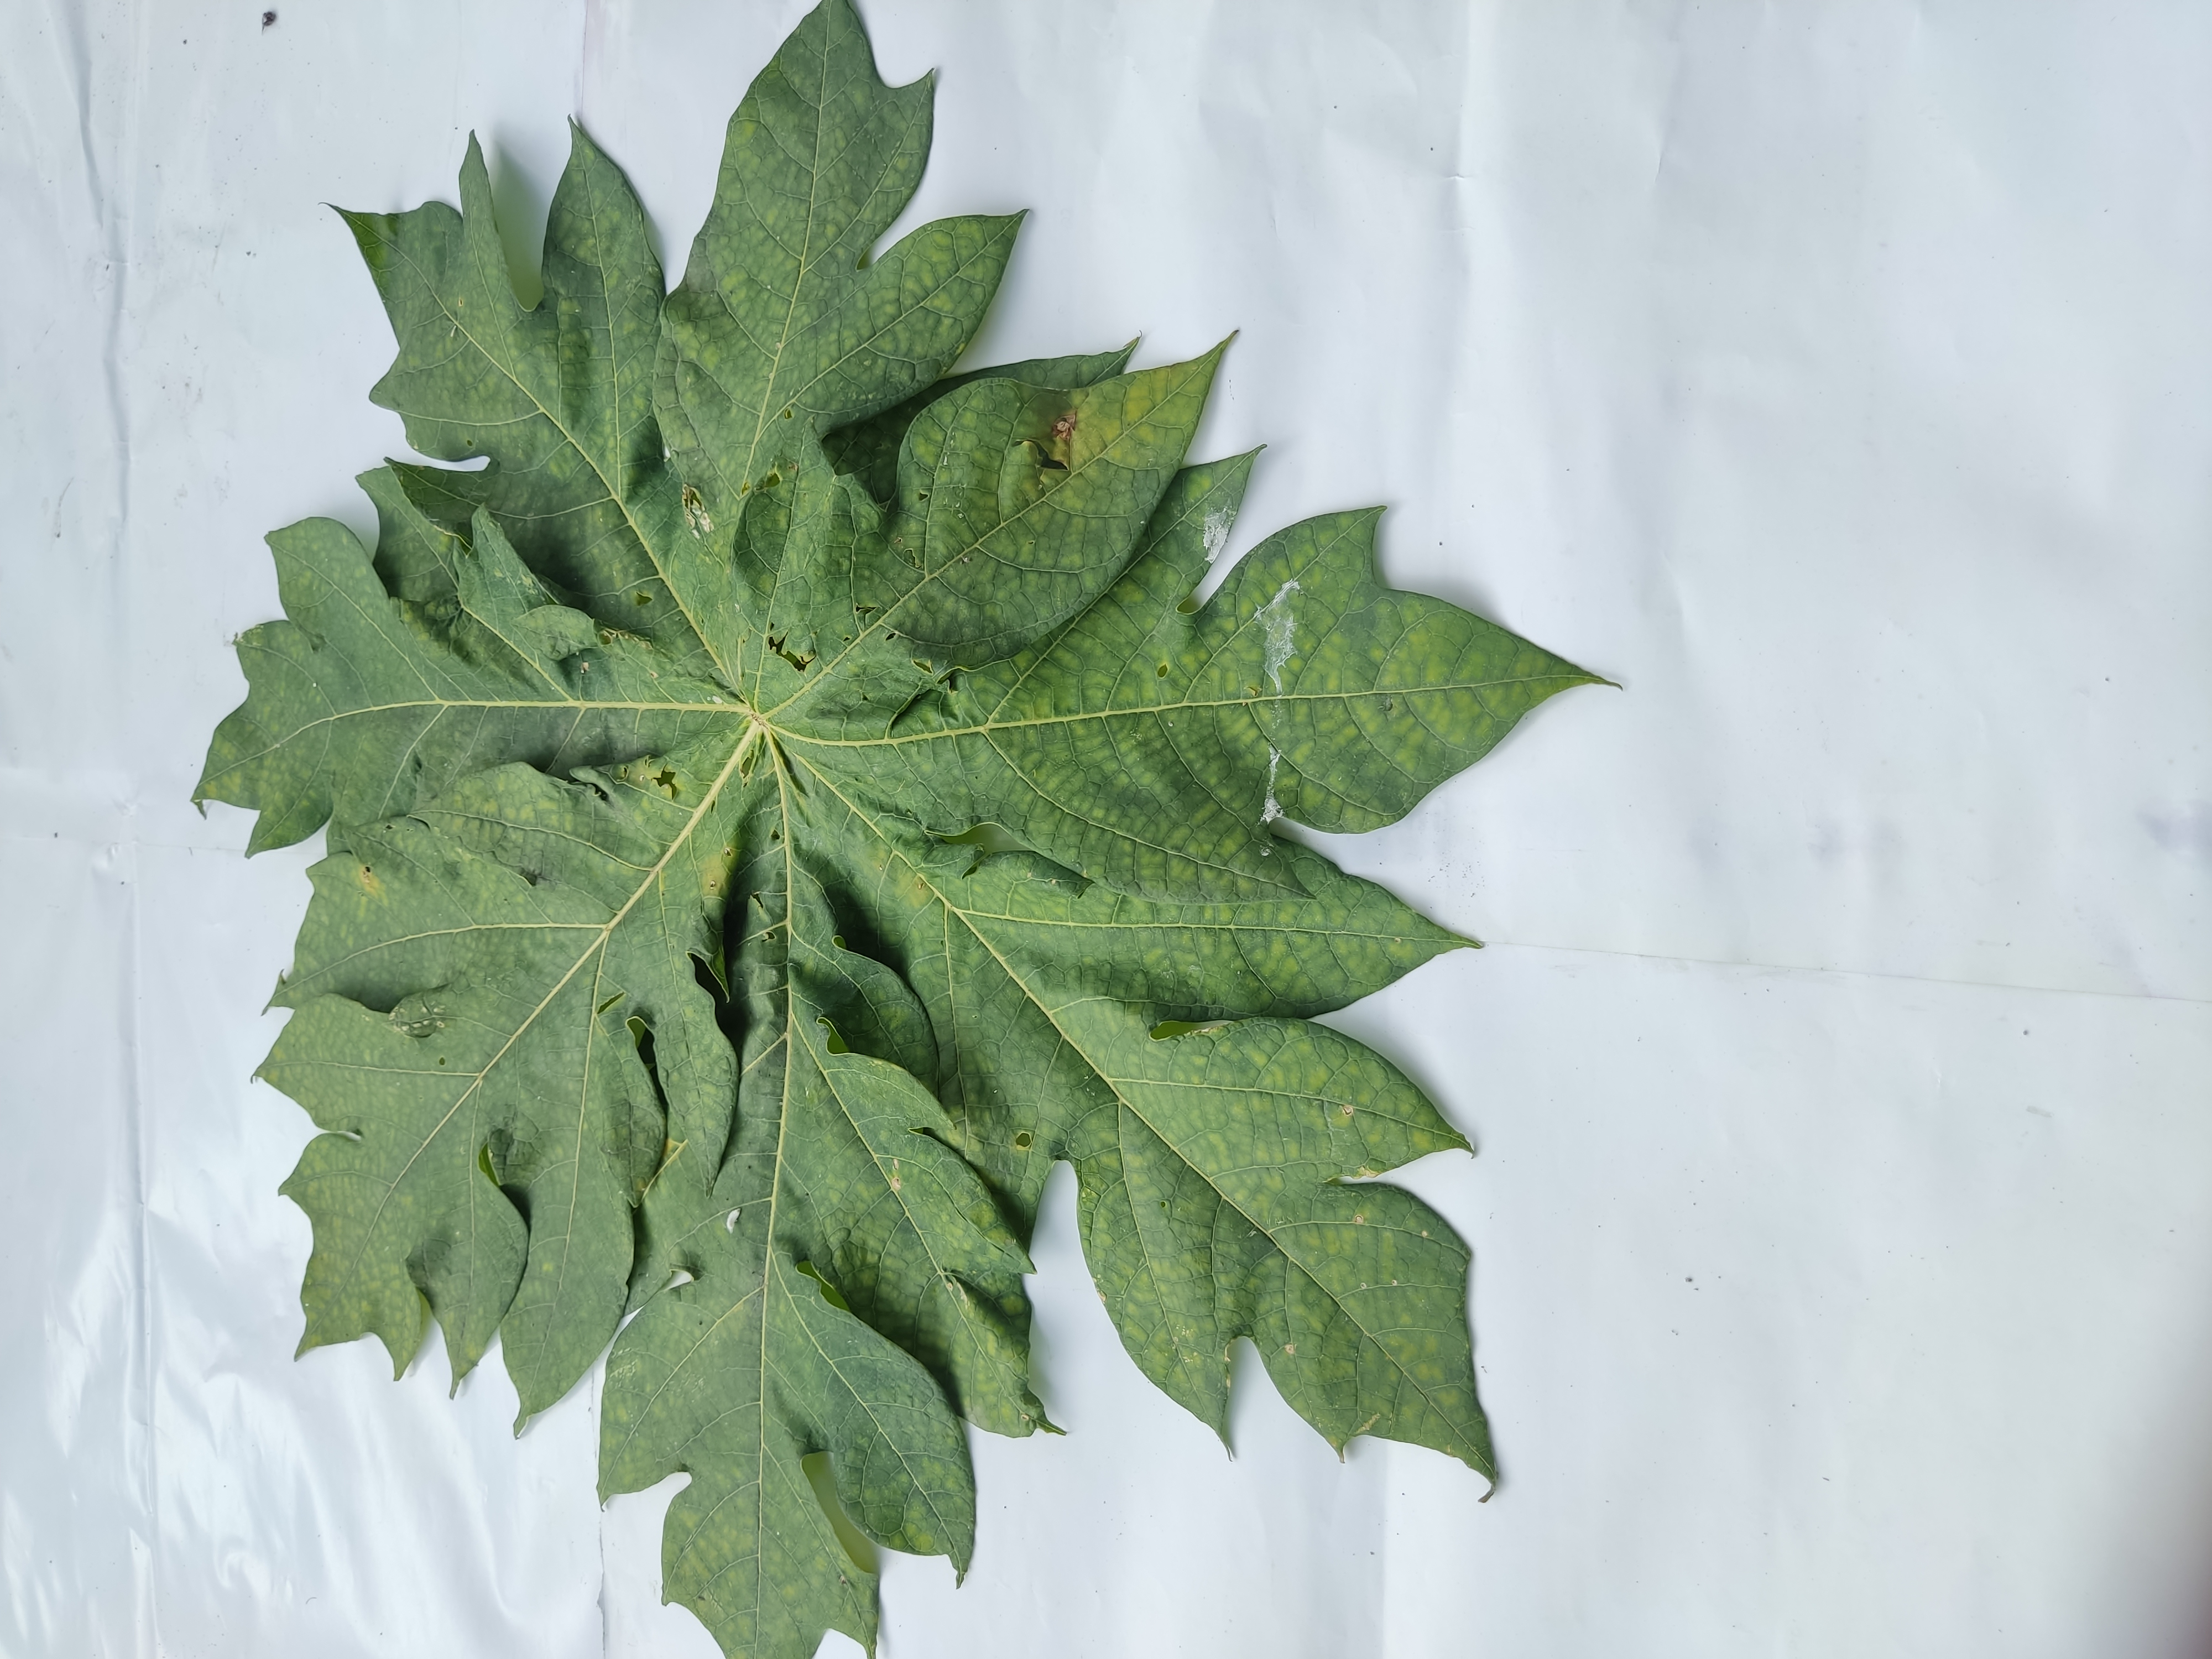
Label: Ring Spot